Flying Enterprise (airline)

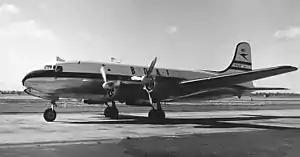
Flying Enterprise C-4 Argonaut, previously BOAC

Flying Enterprise was a Danish Charter operator, established in Copenhagen in 1959 by two former SAS-employees who wanted to challenge their former employer because of SAS, at the time, negative attitude towards charter operations. It went bankrupt after a few years of operation. The company was taken over by the Danish tycoon, Simon Spies, who formed his own Charter Line, Conair of Scandinavia renaming the Flying Enterprise in 1965.